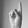
ASL letter: K